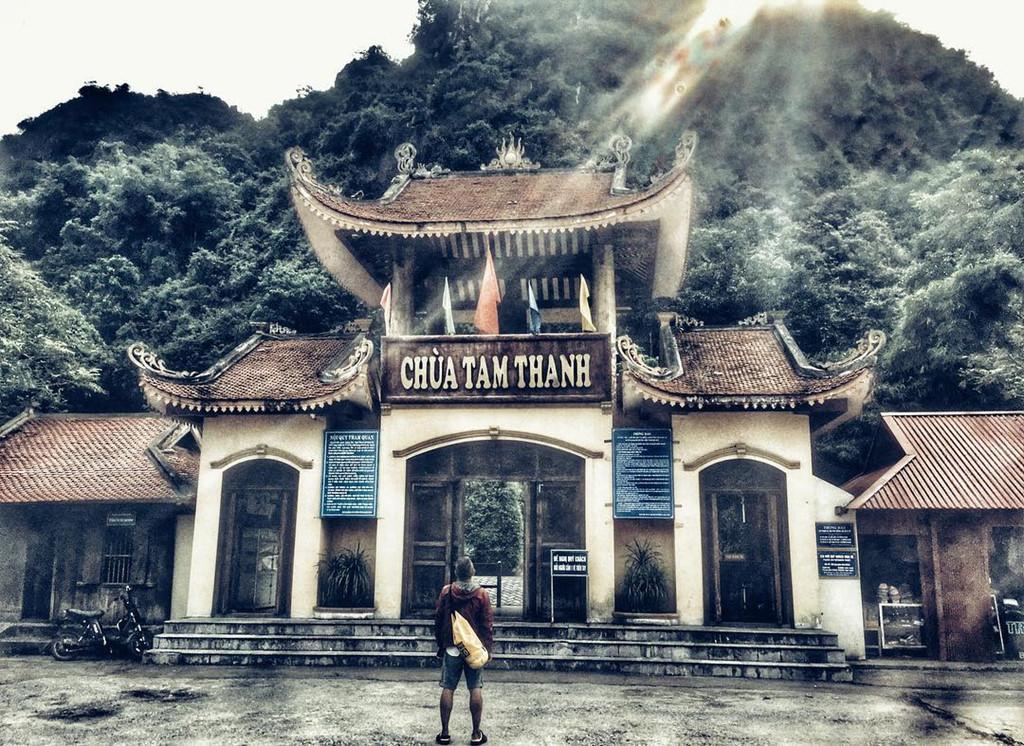
ở phía trước cổng của ngôi chùa có sự xuất hiện của một người đàn ông